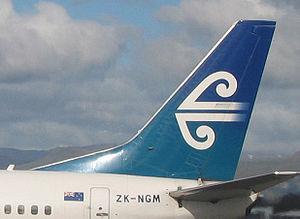
Koru est le nom maori pour la fronde de fougère jeune en train de dérouler, généralement de l'espèce Cyathea dealbata. Il est souvent utilisé dans la sculpture et le tatouage maori néo-zélandais, étant symbole de la renaissance, la croissance, la force et la paix. Il est un symbole de la flore néo-zélandaise et du pays lui-même.